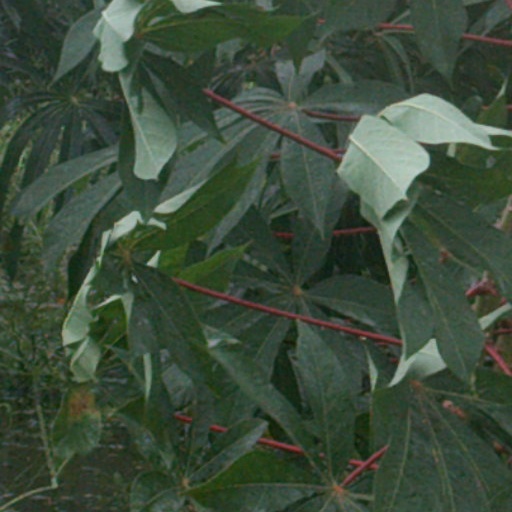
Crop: cassava